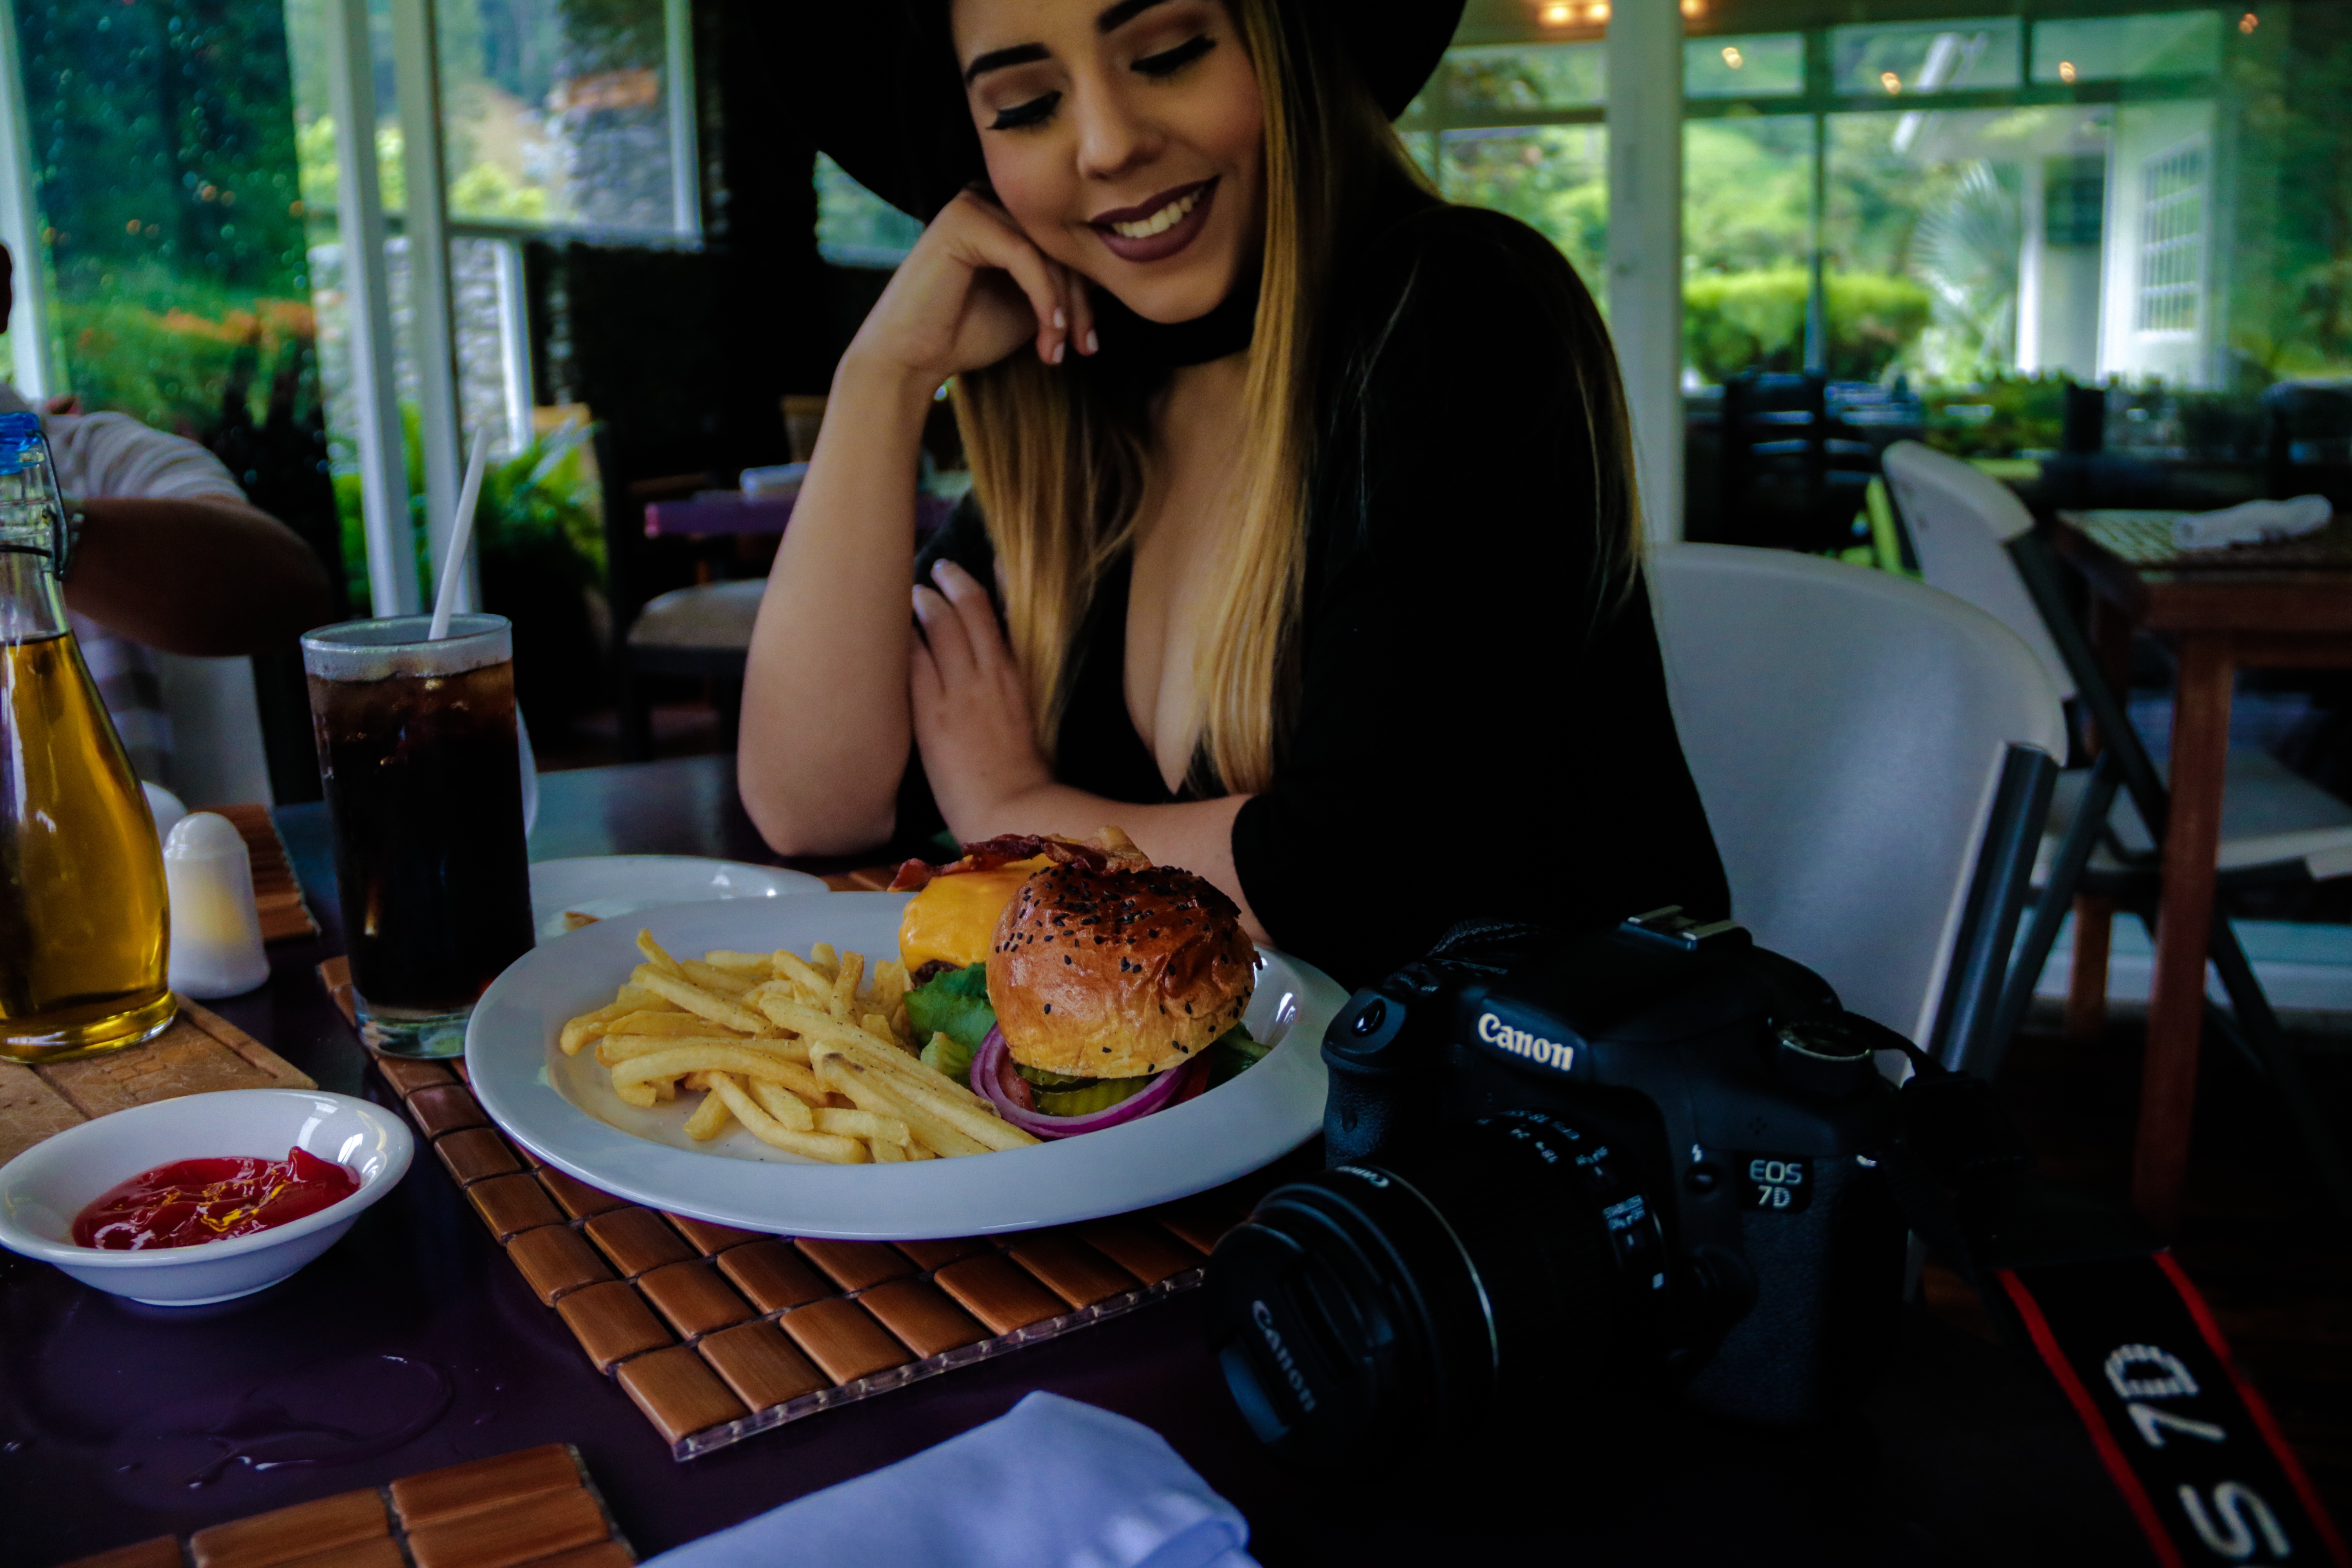
restaurant, meal, food, lunch, eating, sense